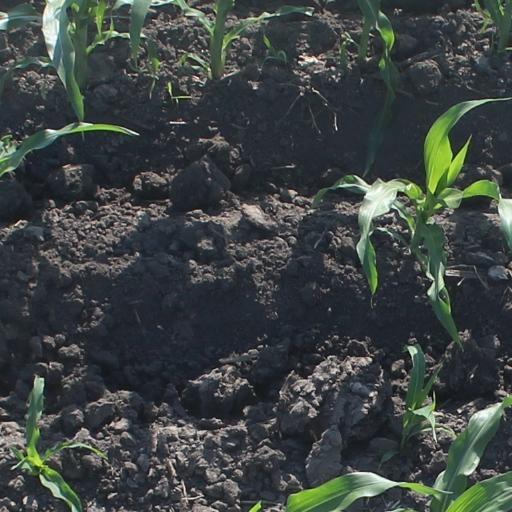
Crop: maize; corn